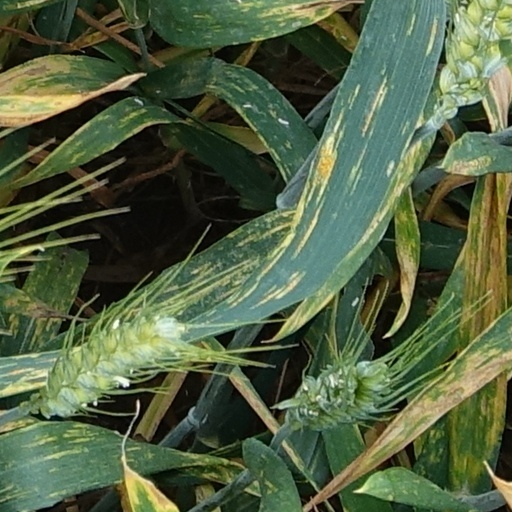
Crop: wheat